Western painting

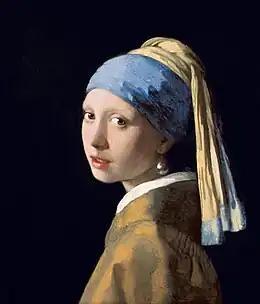
Johannes Vermeer's "Girl with a Pearl Earring" (1665–1667)

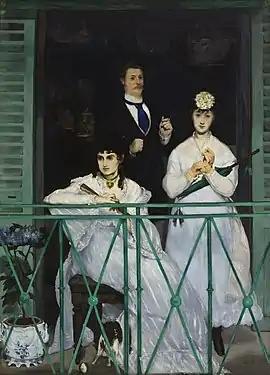
Édouard Manet's "The Balcony" (1868)

The history of Western painting represents a continuous, though disrupted, tradition from antiquity until the present time. Until the mid-19th century it was primarily concerned with representational and traditional modes of production, after which time more modern, abstract and conceptual forms gained favor.